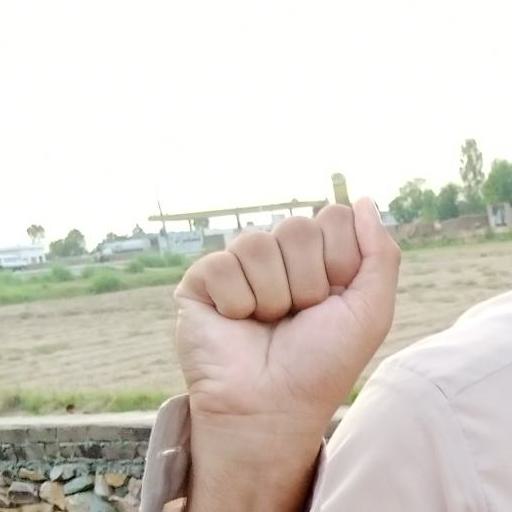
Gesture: fist